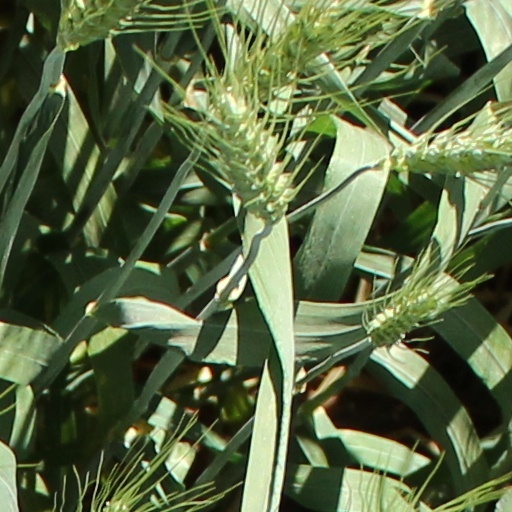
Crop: wheat